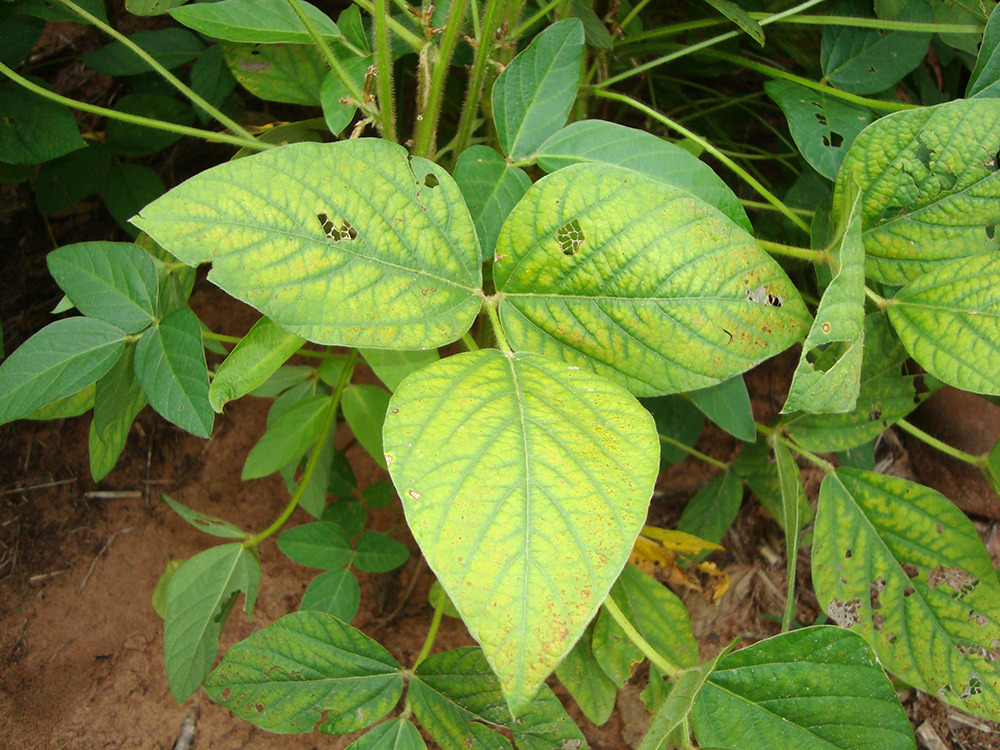
Labels: Soyabean leaf, Soyabean leaf, Soyabean leaf